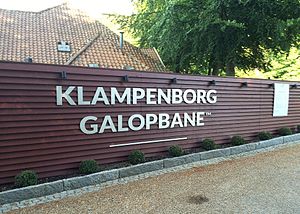
Klampenborg Galopbane
Ved indgangen til Klampenborg Galopbane
Klampenborg Galopbane ligger i Klampenborg ved Ordrup Mose. Galopbanen blev indviet søndag den 5. juni 1910. Ved åbningen – og i en årrække derefter – var det officielle navn Klampenborg Væddeløbsbane.